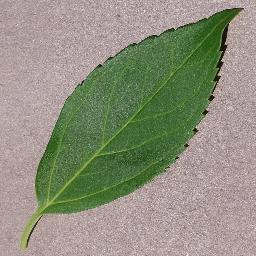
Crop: cherry
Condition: (including_sour)_healthy